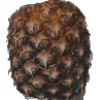
Label: Pineapple 1